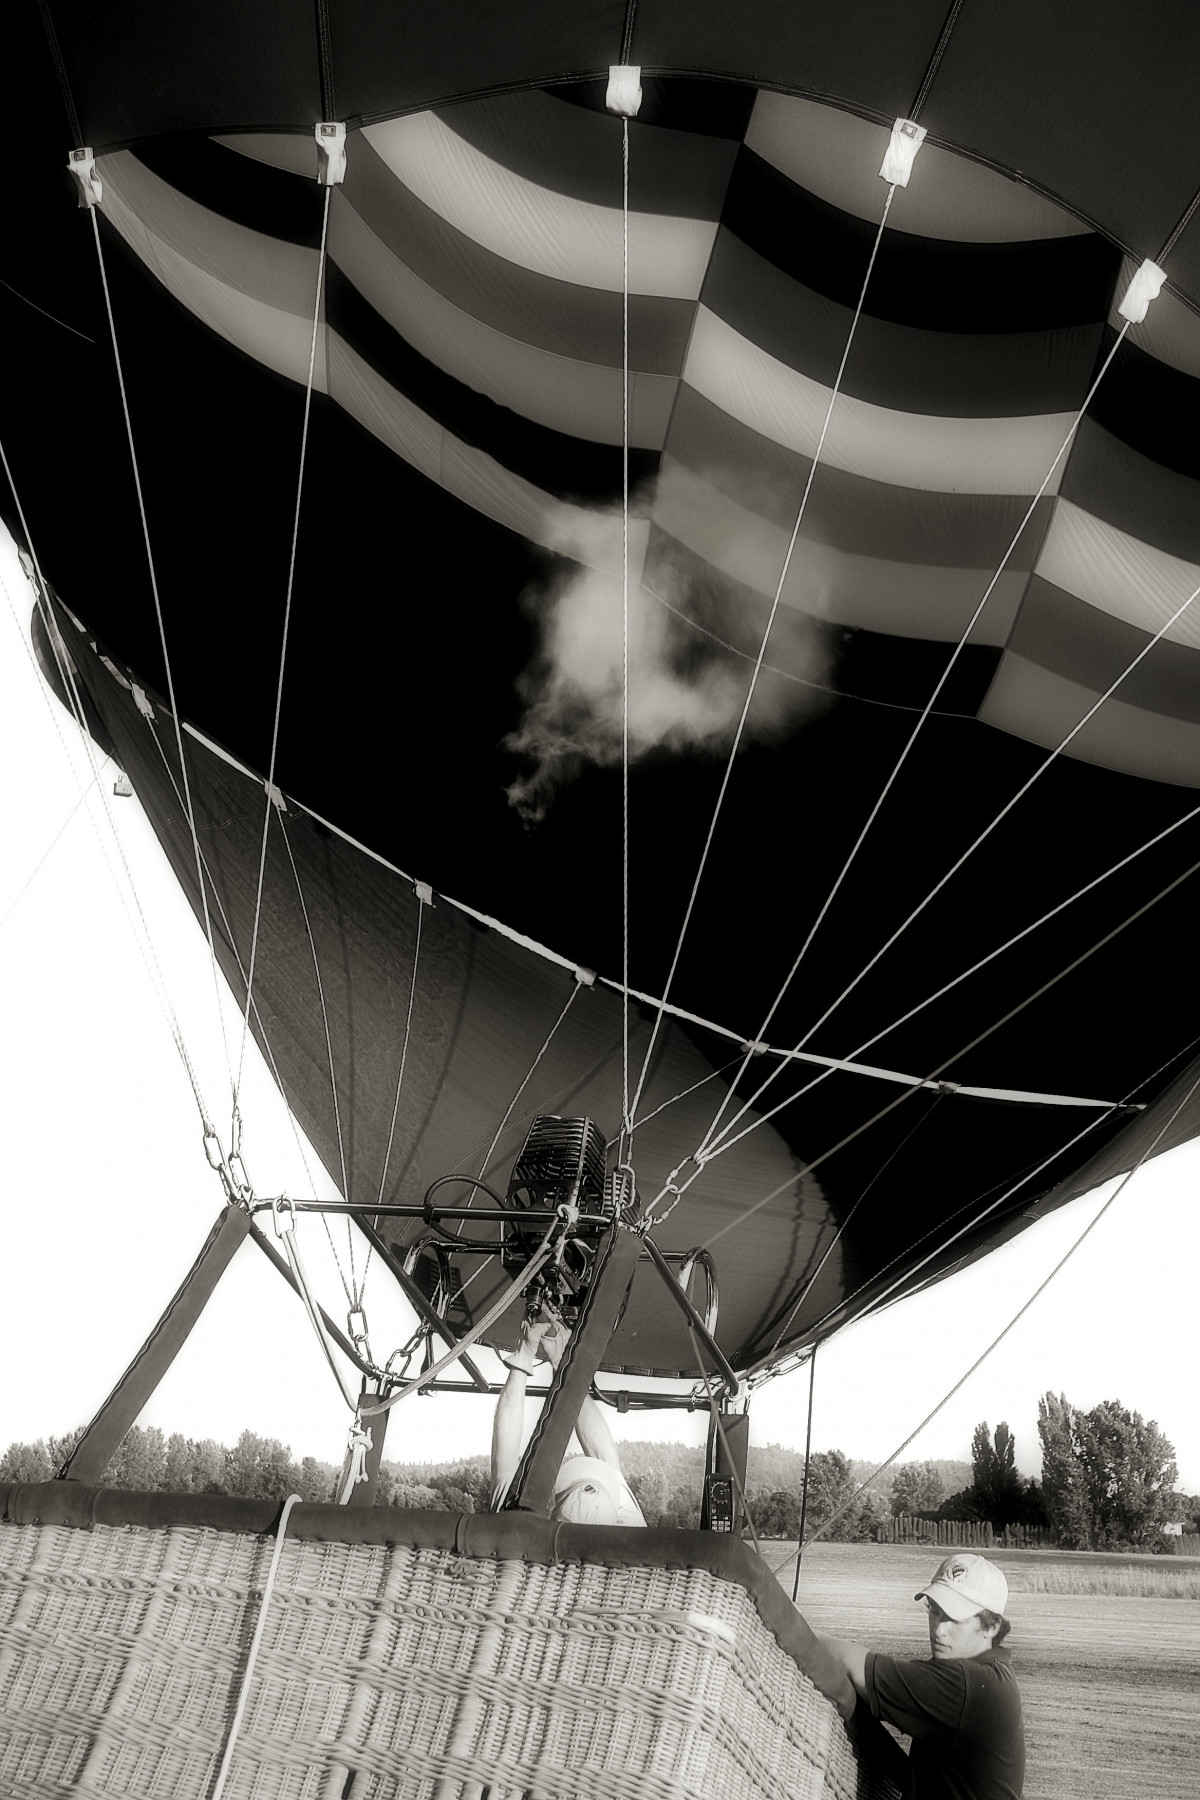
Tags: black and white, hot air balloon, aircraft, vehicle, aviation, symmetry, shape, monochrome photography